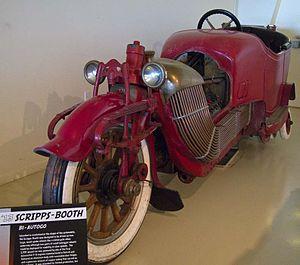
La Bi-Autogo est un prototype américain de cyclecar, construit en 1913.